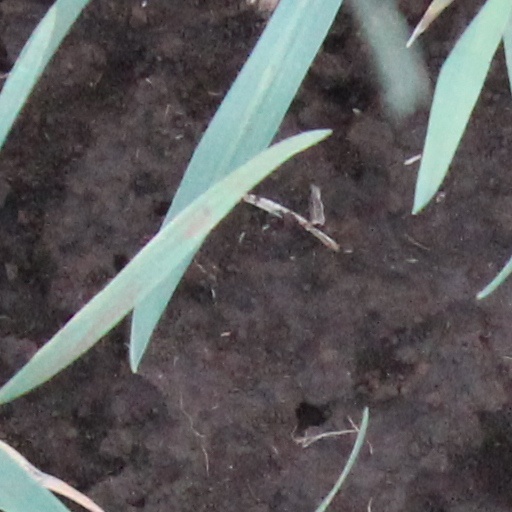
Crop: wheat